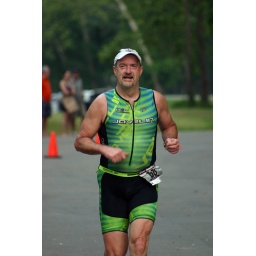
June 1st LR Sprint TRI with the swim in the ski lake and the bike and run on the NLR River trail